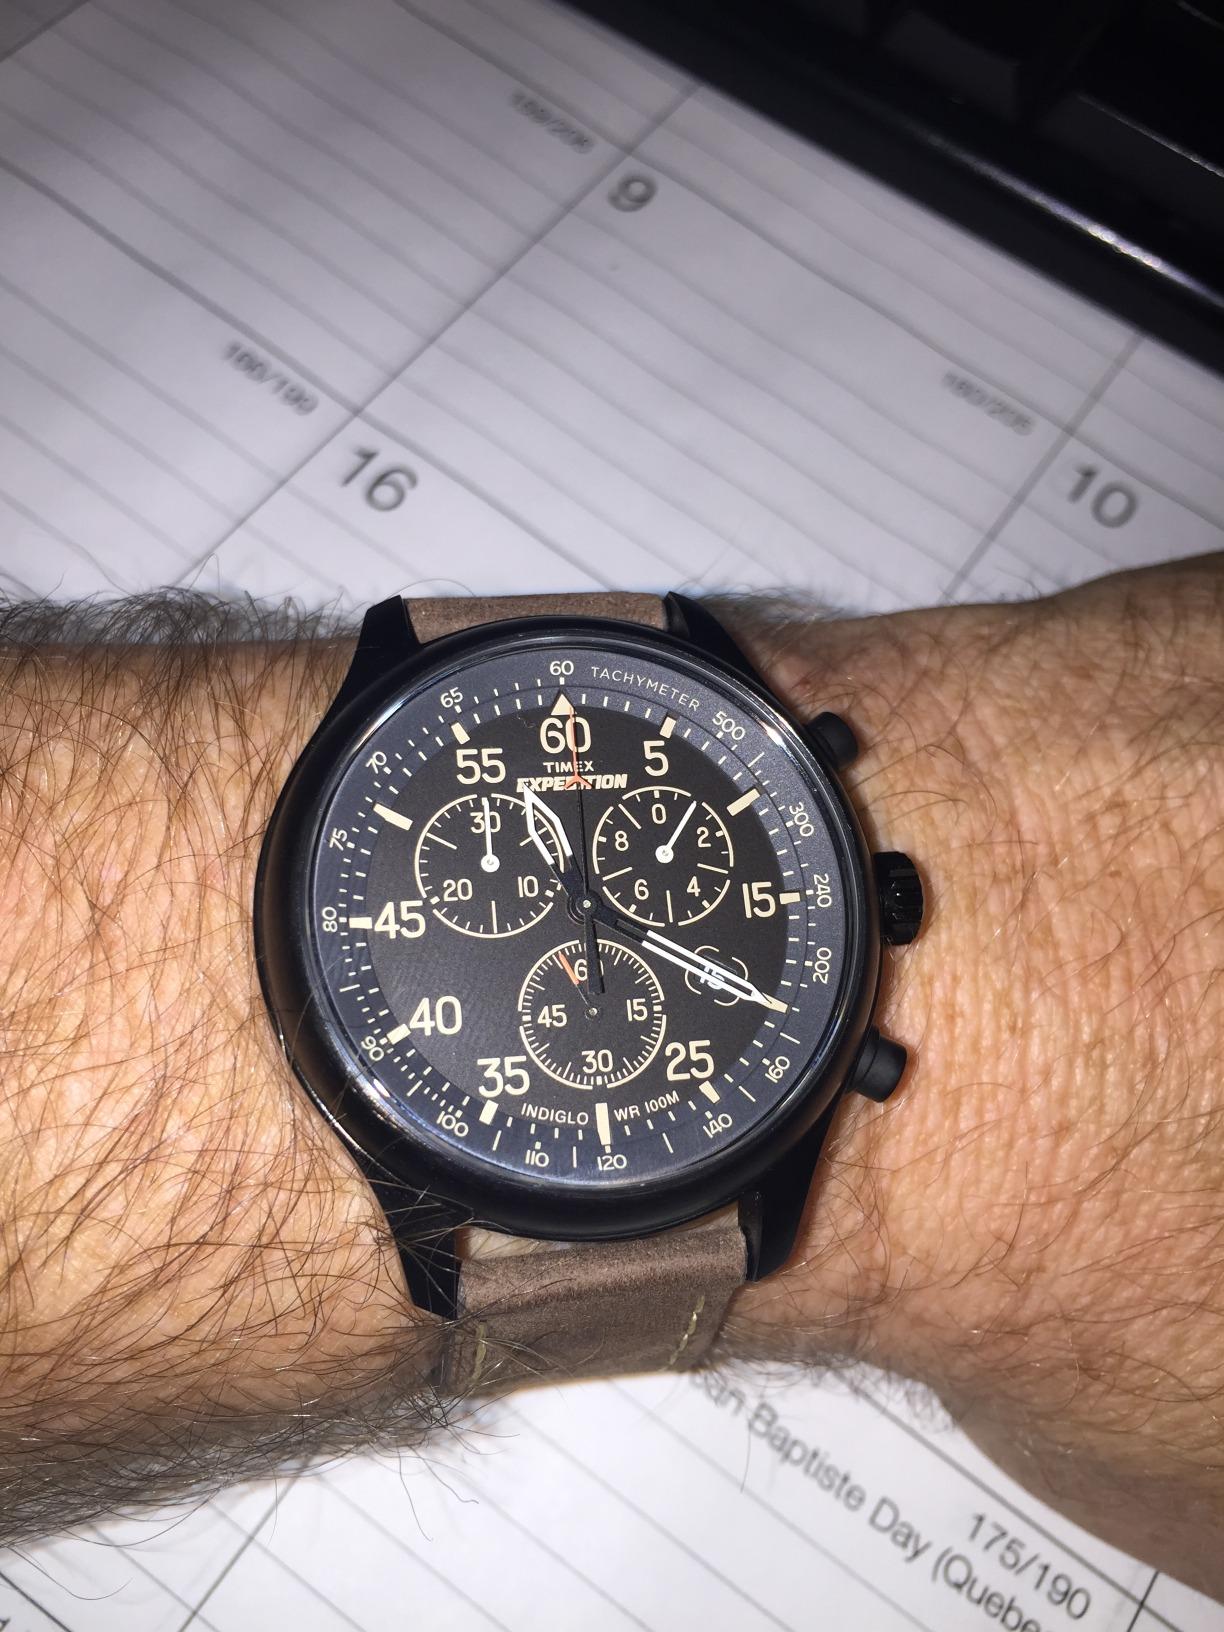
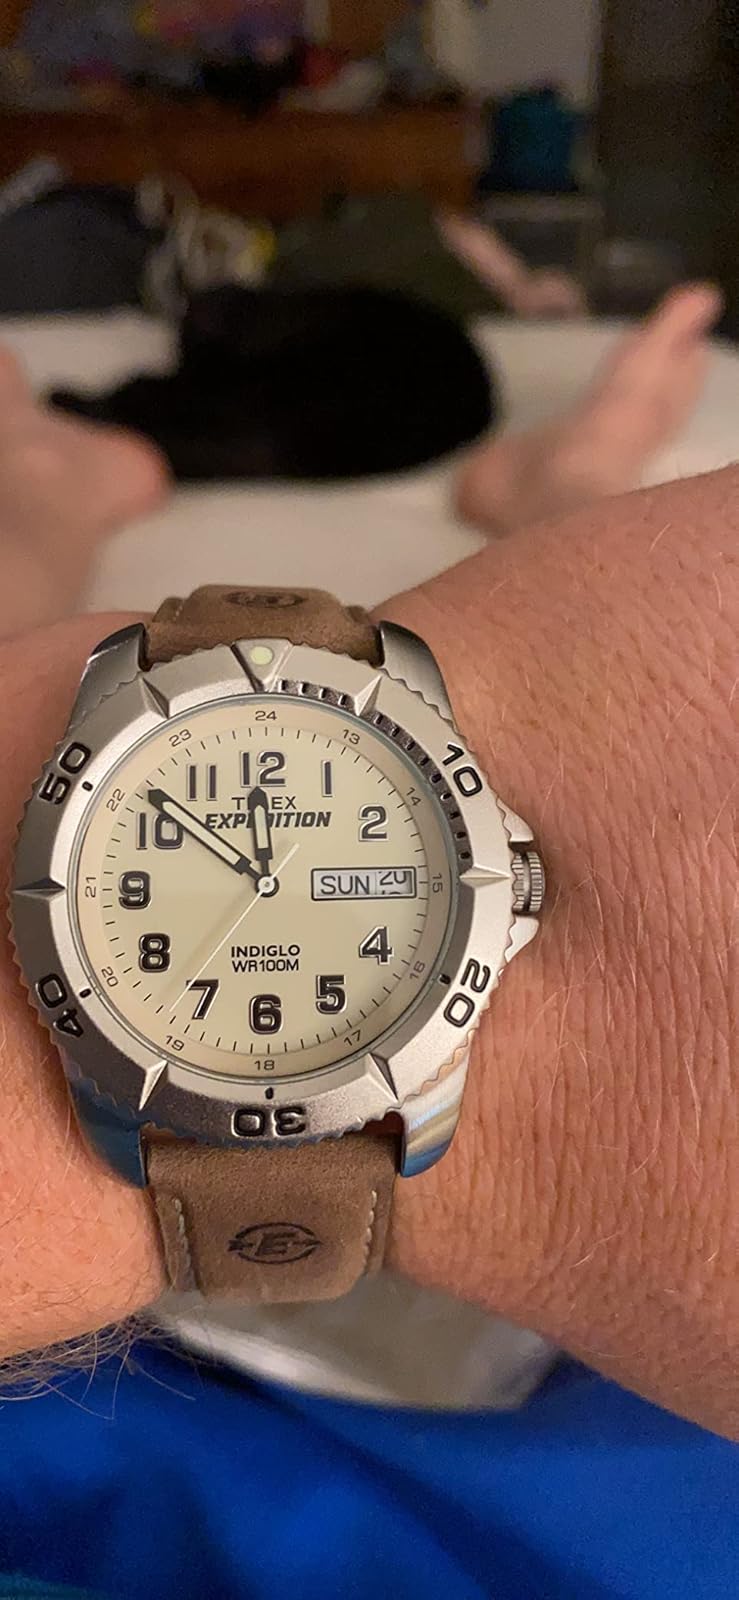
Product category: accessories_watch
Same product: no